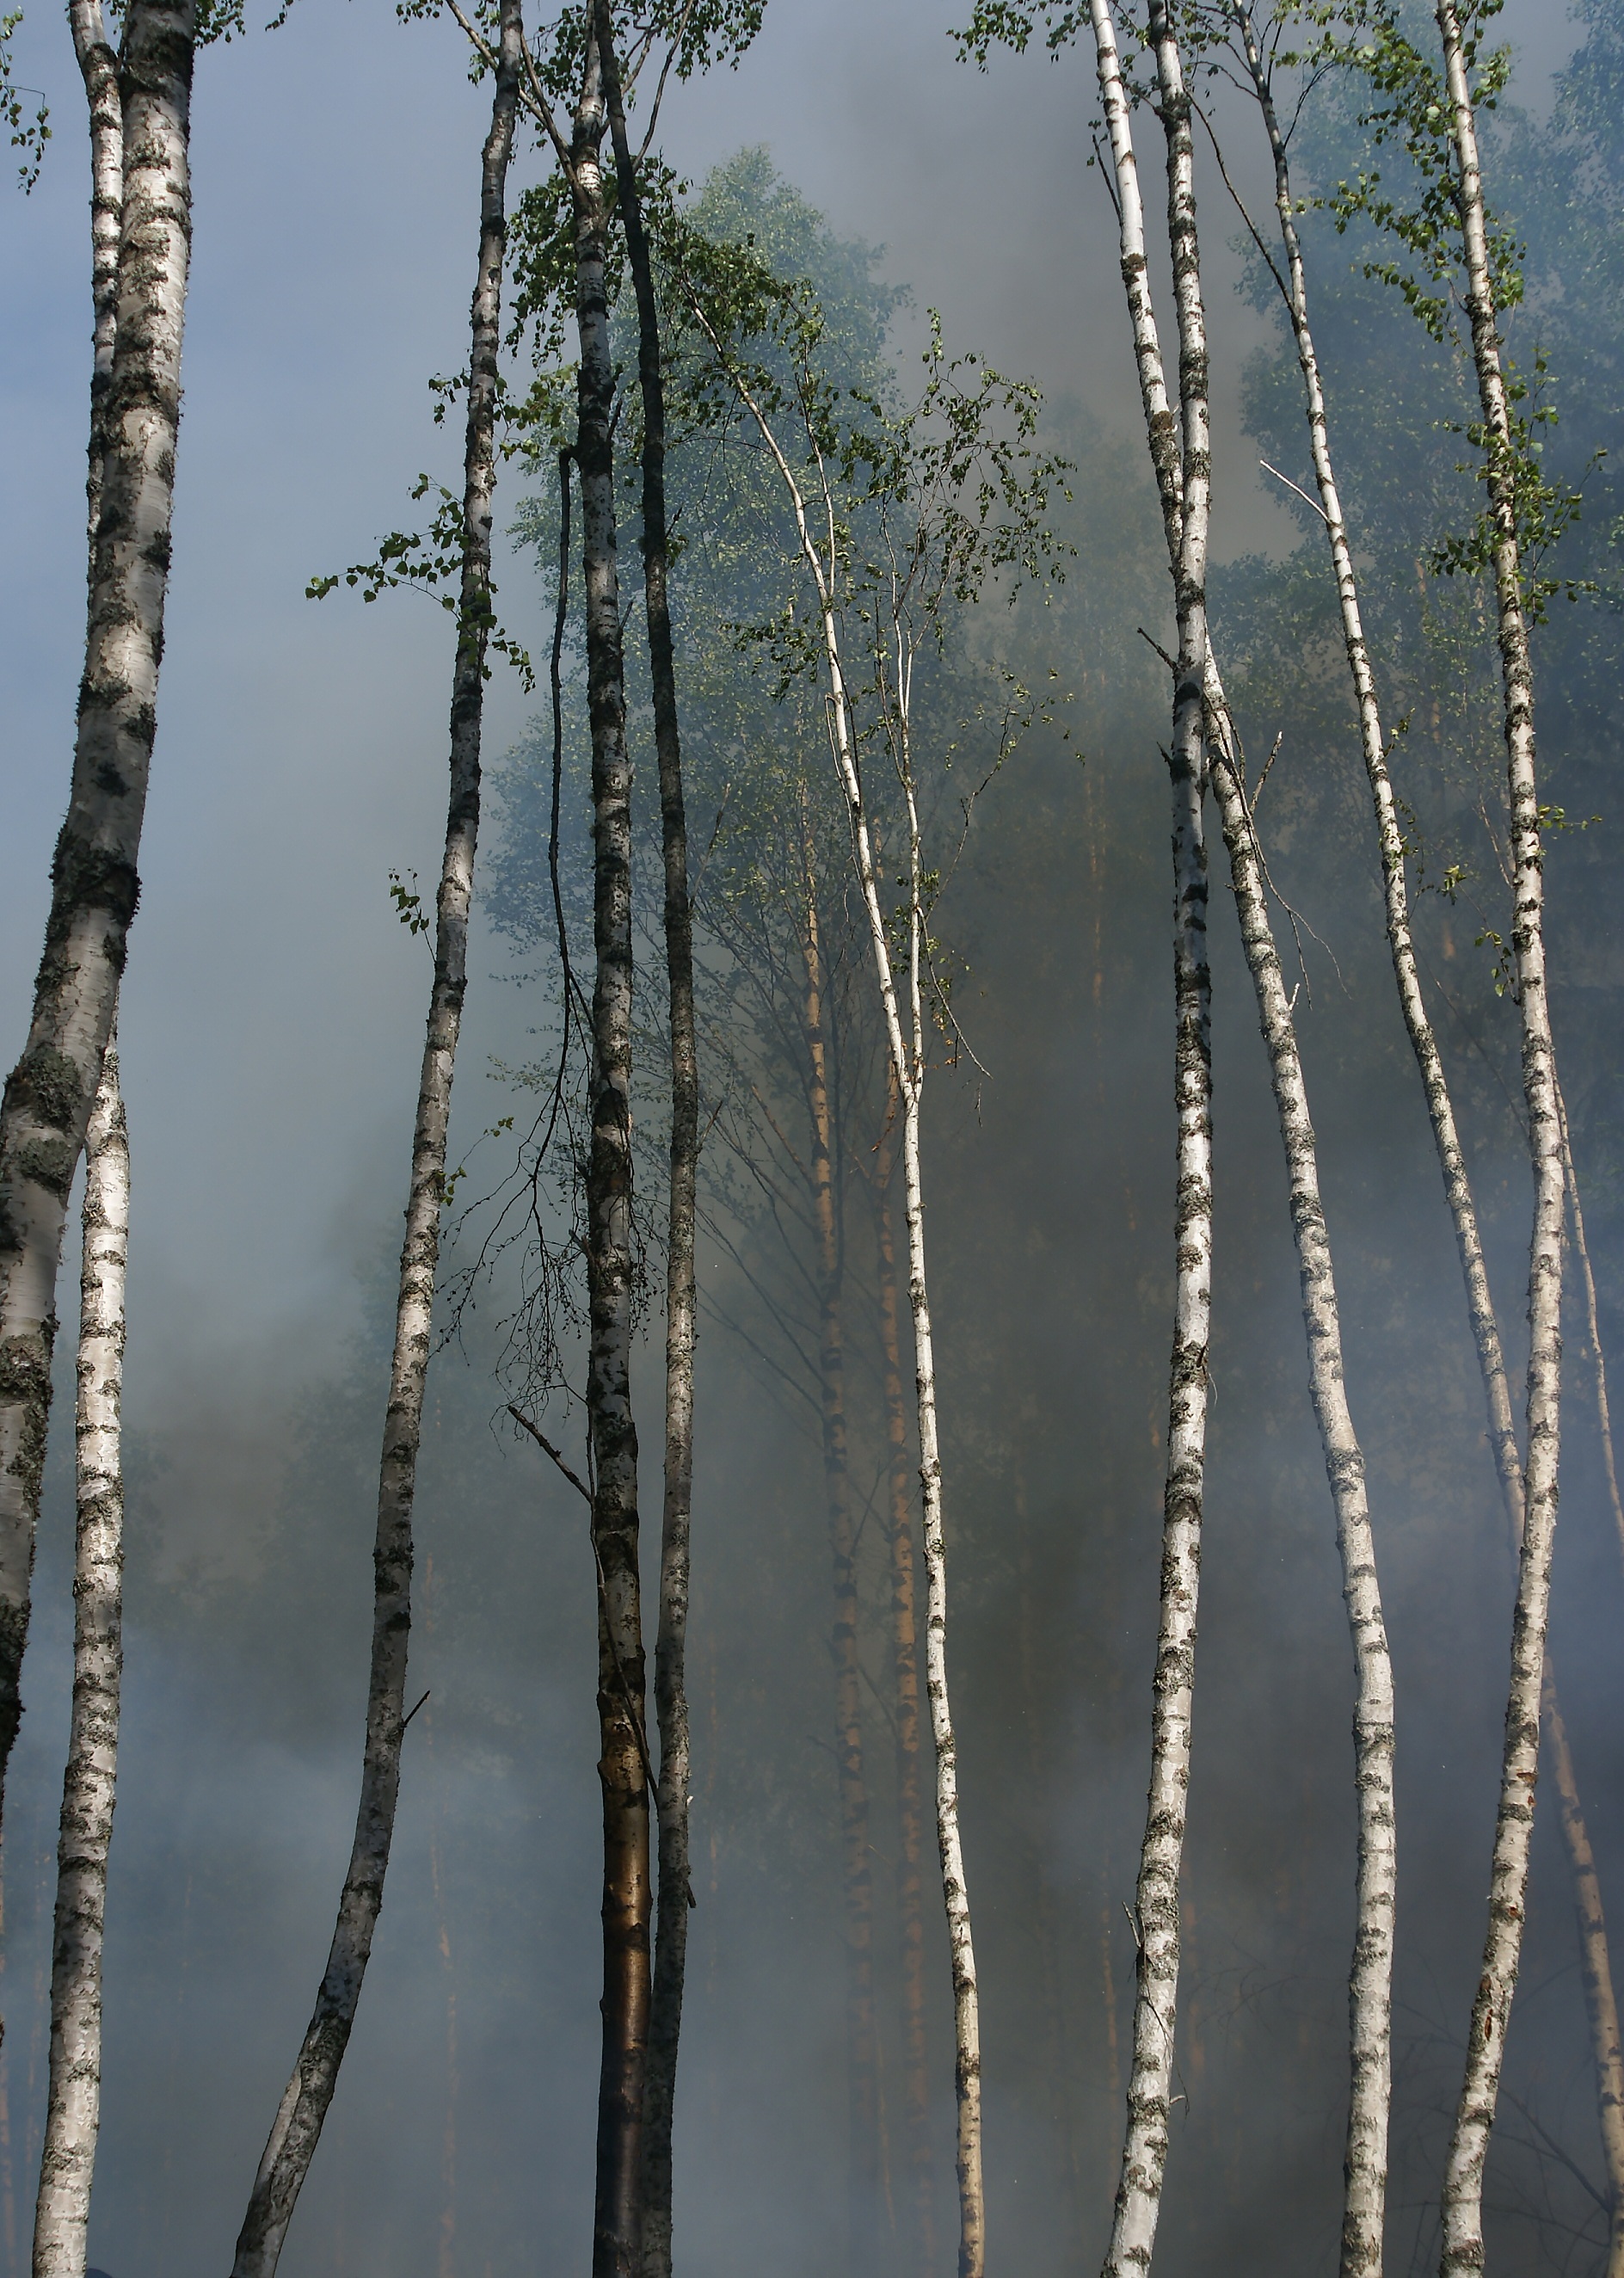
tree, nature, forest, branch, snow, winter, plant, sunlight, leaf, frost, trunk, smoke, ice, reflection, birch, autumn, fire, ash, season, twig, burning, hot, sweden, conservation, forest fire, woodland, habitat, freezing, flowering plant, natural environment, atmospheric phenomenon, plant stem, woody plant, land plant, b tfors, burning for conservation